Mira, Royal Detective

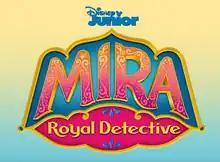

Mira, Royal Detective is an American animated mystery children's television series produced by Wild Canary Animation, which is inspired by Indian culture and customs. The show's protagonist, Mira, is the first Indian protagonist in a Disney Junior show. It premiered on Disney Junior channel and programming block in United States on March 20, 2020, and in Canada on March 22, 2020.